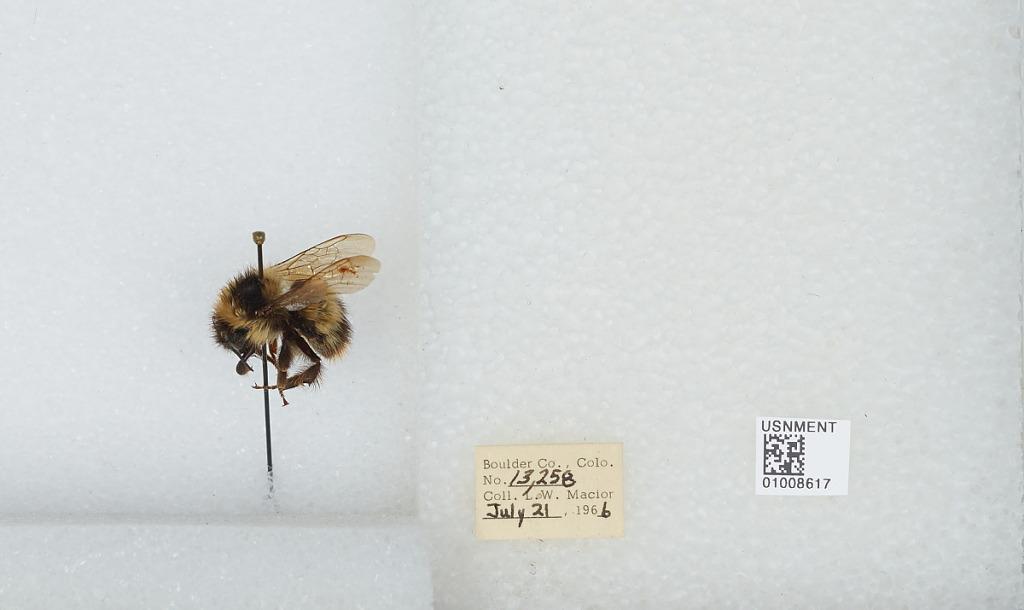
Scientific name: Bombus (Alpinobombus) balteatus Dahlbom
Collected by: L. Macior
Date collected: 1966-7-21
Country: United States
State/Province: Colorado
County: Boulder
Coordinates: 40.0275, -105.252